Ashley Fink

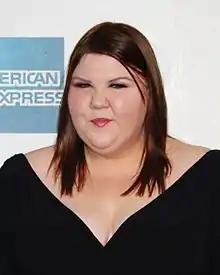
Fink at the 2012 Tribeca Film Festival premiere of "Struck by Lightning"

Ashley Fink (born November 20, 1986) is an American actress and singer. She is known for roles such as Lauren Zizes in the television series "Glee" and as Carter McMahon in "Huge".